Chris Martin (artist)

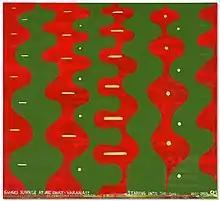
Chris Martin, "Staring into the Sun" 2003-2006 oil, paper, collage, and staples on canvas 79 x 86 inches (200.1 x 218.4 cm)

Chris Martin (born 1954) is an American abstract painter who lives and works in Brooklyn, New York and the Catskills region of New York State.